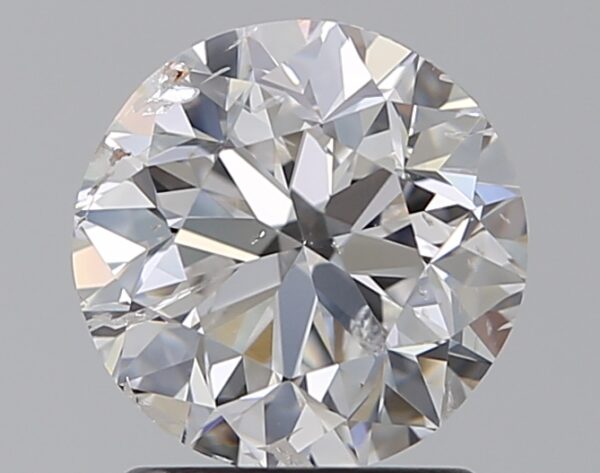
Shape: round
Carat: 1.51
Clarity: SI2
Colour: E
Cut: VG
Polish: EX
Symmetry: VG
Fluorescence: ST
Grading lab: IGI
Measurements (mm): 7.15 x 7.05 x 4.65